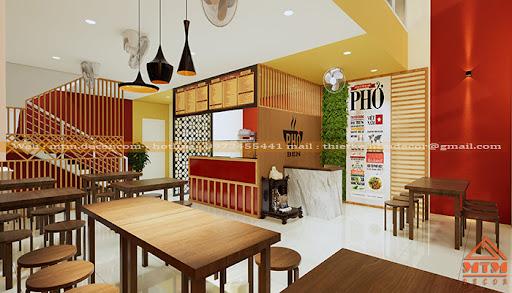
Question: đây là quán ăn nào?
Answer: đây là một quán phở